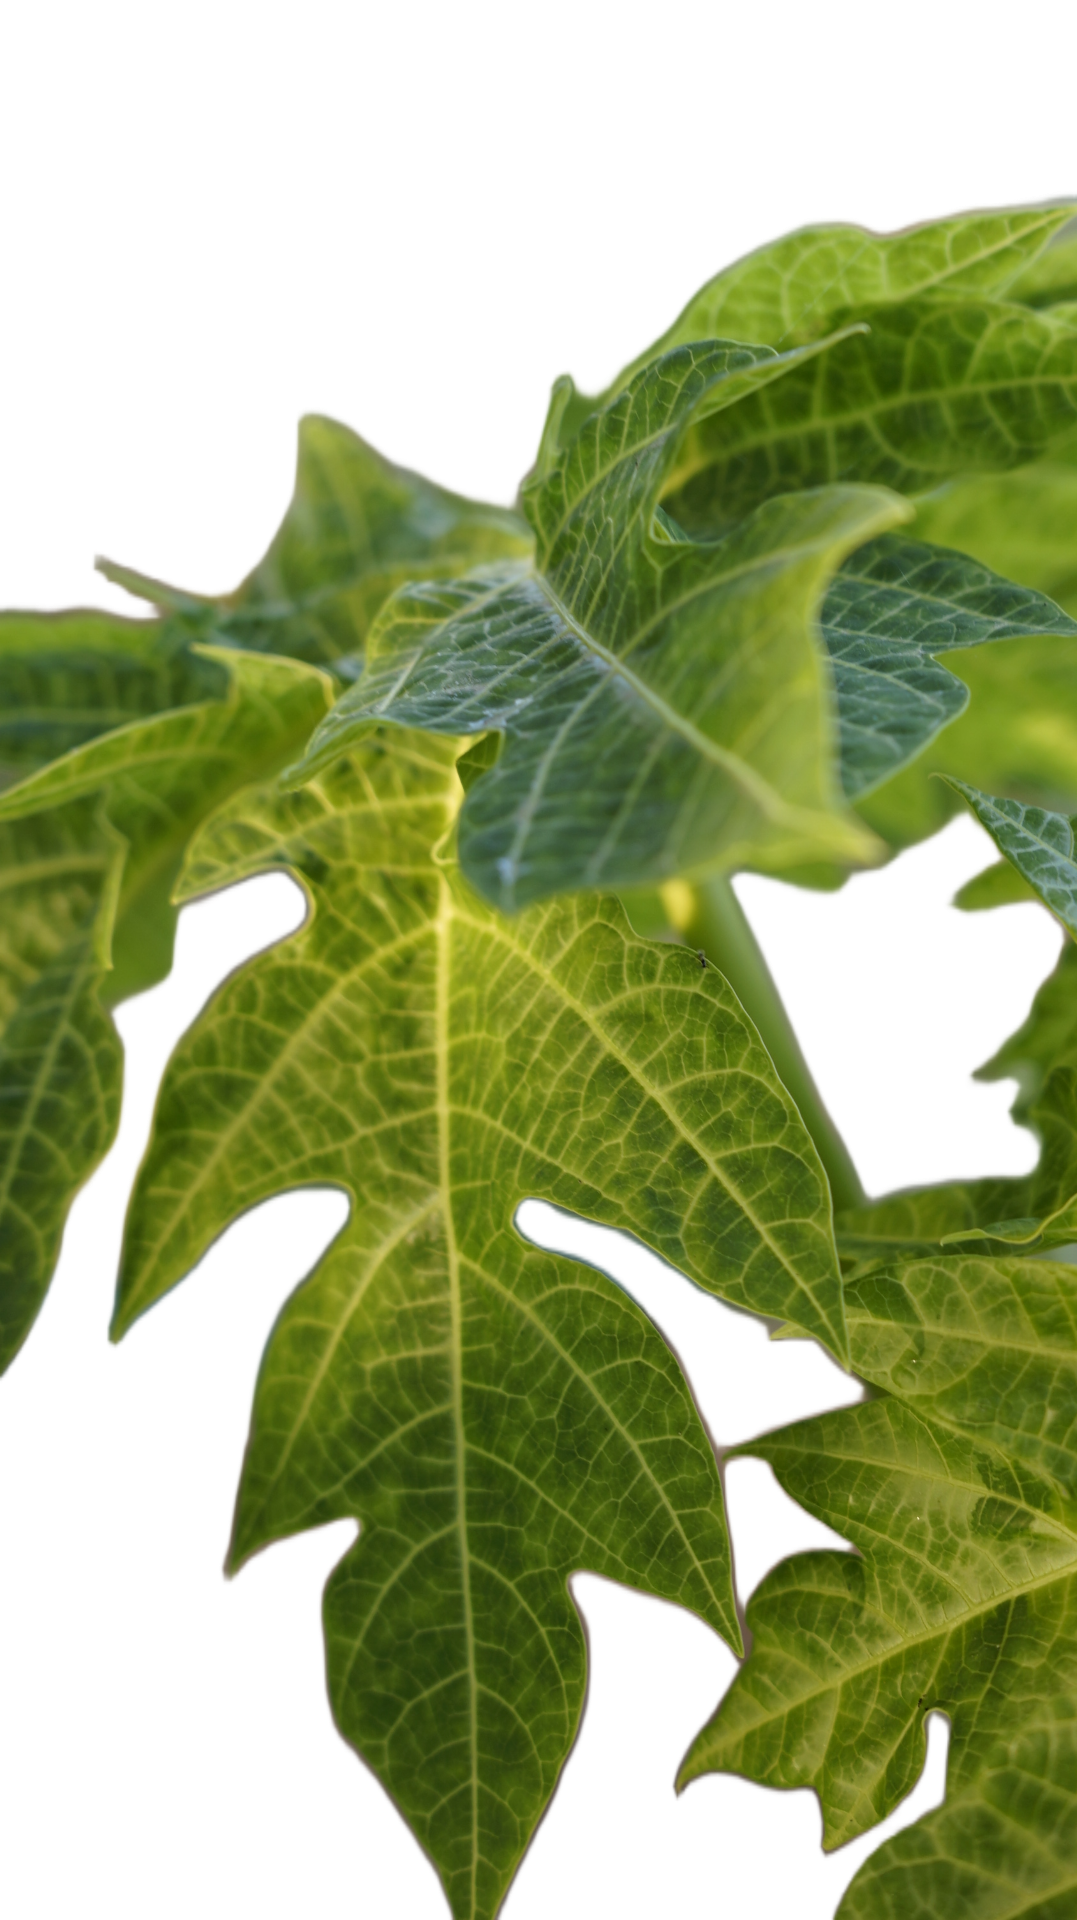
Crop: Papaya
Label: Curled_Yellow_Spot